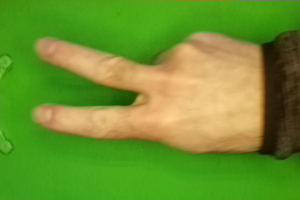
Label: scissors